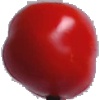
Label: Tomato 2